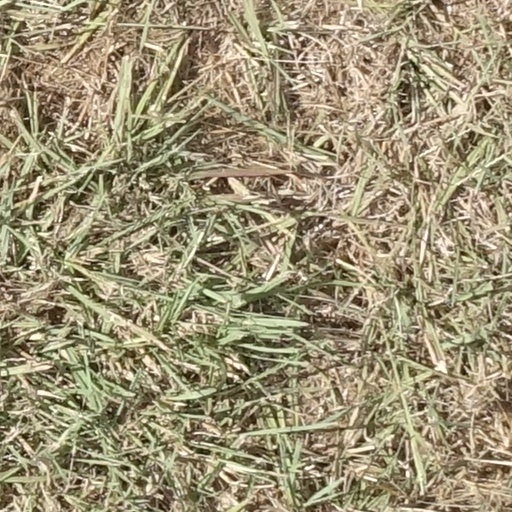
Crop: sorghum